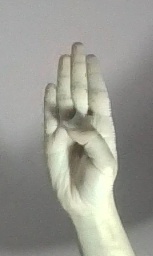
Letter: kaaf